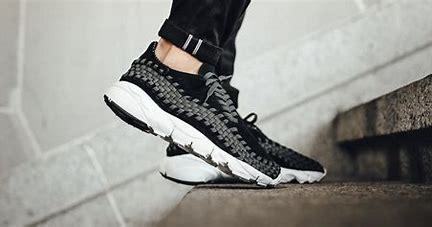
Brand: Nike
Model: Air Footscape Woven